Prince George Charles of Hesse-Darmstadt

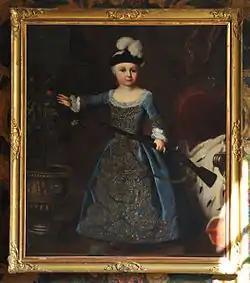
George Charles as an infant.

George Charles (German: "Georg Karl") of Hesse-Darmstadt (14 June 1754 - 28 January 1830, Schüttrisberg, now in Slovakia) was a German prince of the House of Hesse-Darmstadt. He was the fourth child and third son of Prince George William of Hesse-Darmstadt and his wife, Countess Maria Louise Albertine of Leiningen-Dagsburg-Falkenburg. He never married and didn't have any children.